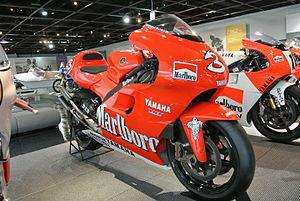
Yamaha Motor Racing ou Yamaha Factory Racing est une équipe de vitesse moto créée en 1999. C'est l'équipe officielle de Yamaha en MotoGP.